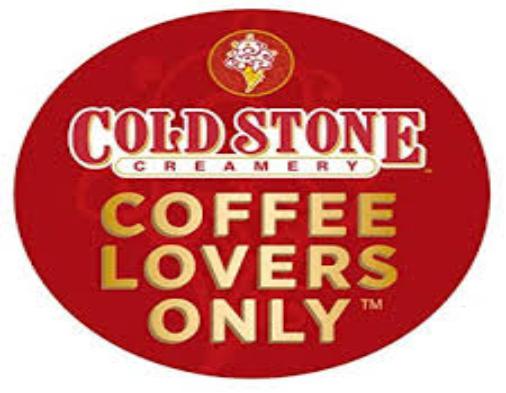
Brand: Cold Stone Creamery
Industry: Food